Kyoki Roberts

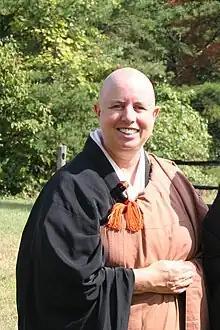

Rev. Kyōki Roberts (OPW) (December 17, 1951 – December 19, 2023), born Christine Munroe Roberts, was an American Sōtō Zen priest from Pennsylvania. She was founder and head priest of the Zen Center of Pittsburgh.